Sex differences in human physiology

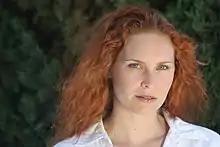
Some studies suggest that red and blond hair are more common in females than in males (red more so than blond).

Males' skin is thicker and oilier than females' skin. Females have more subcutaneous fat than males. This helps keep them warmer and enables them to survive lower temperatures than males during the cold. As a result of greater vasoconstriction, while the surface of female skin is colder than male skin, the deep-skin temperature in females is higher than in males. Males have less subcutaneous fat in their faces due to the effects of testosterone.